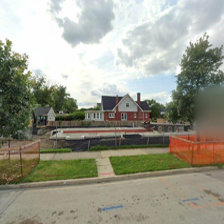
Label: streetView